Om Dutt Gulati

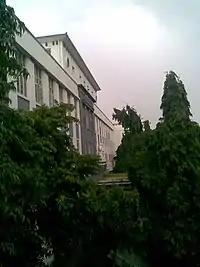
Baroda Medical College

Om Datt Gulati, born on 31 January 1927, graduated in medicine from the University of Madras and after earning an MD in pharmacology from Agra University, moved to the University of Colorado Boulder from where he secured an MS. Returning to India, he joined Baroda Medical College where he spent whole of his regular career and held the post of a Dean at the time of his superannuation in 1985. Post-retirement, he joined Pramukhswami Medical College, in Anand, Gujarat as a professor before associating himself with Ambalal Sarabhai Enterprise, Baroda as a consultant and director.